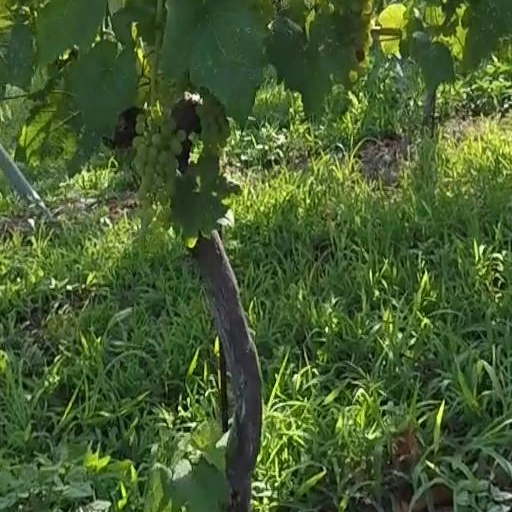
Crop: grape